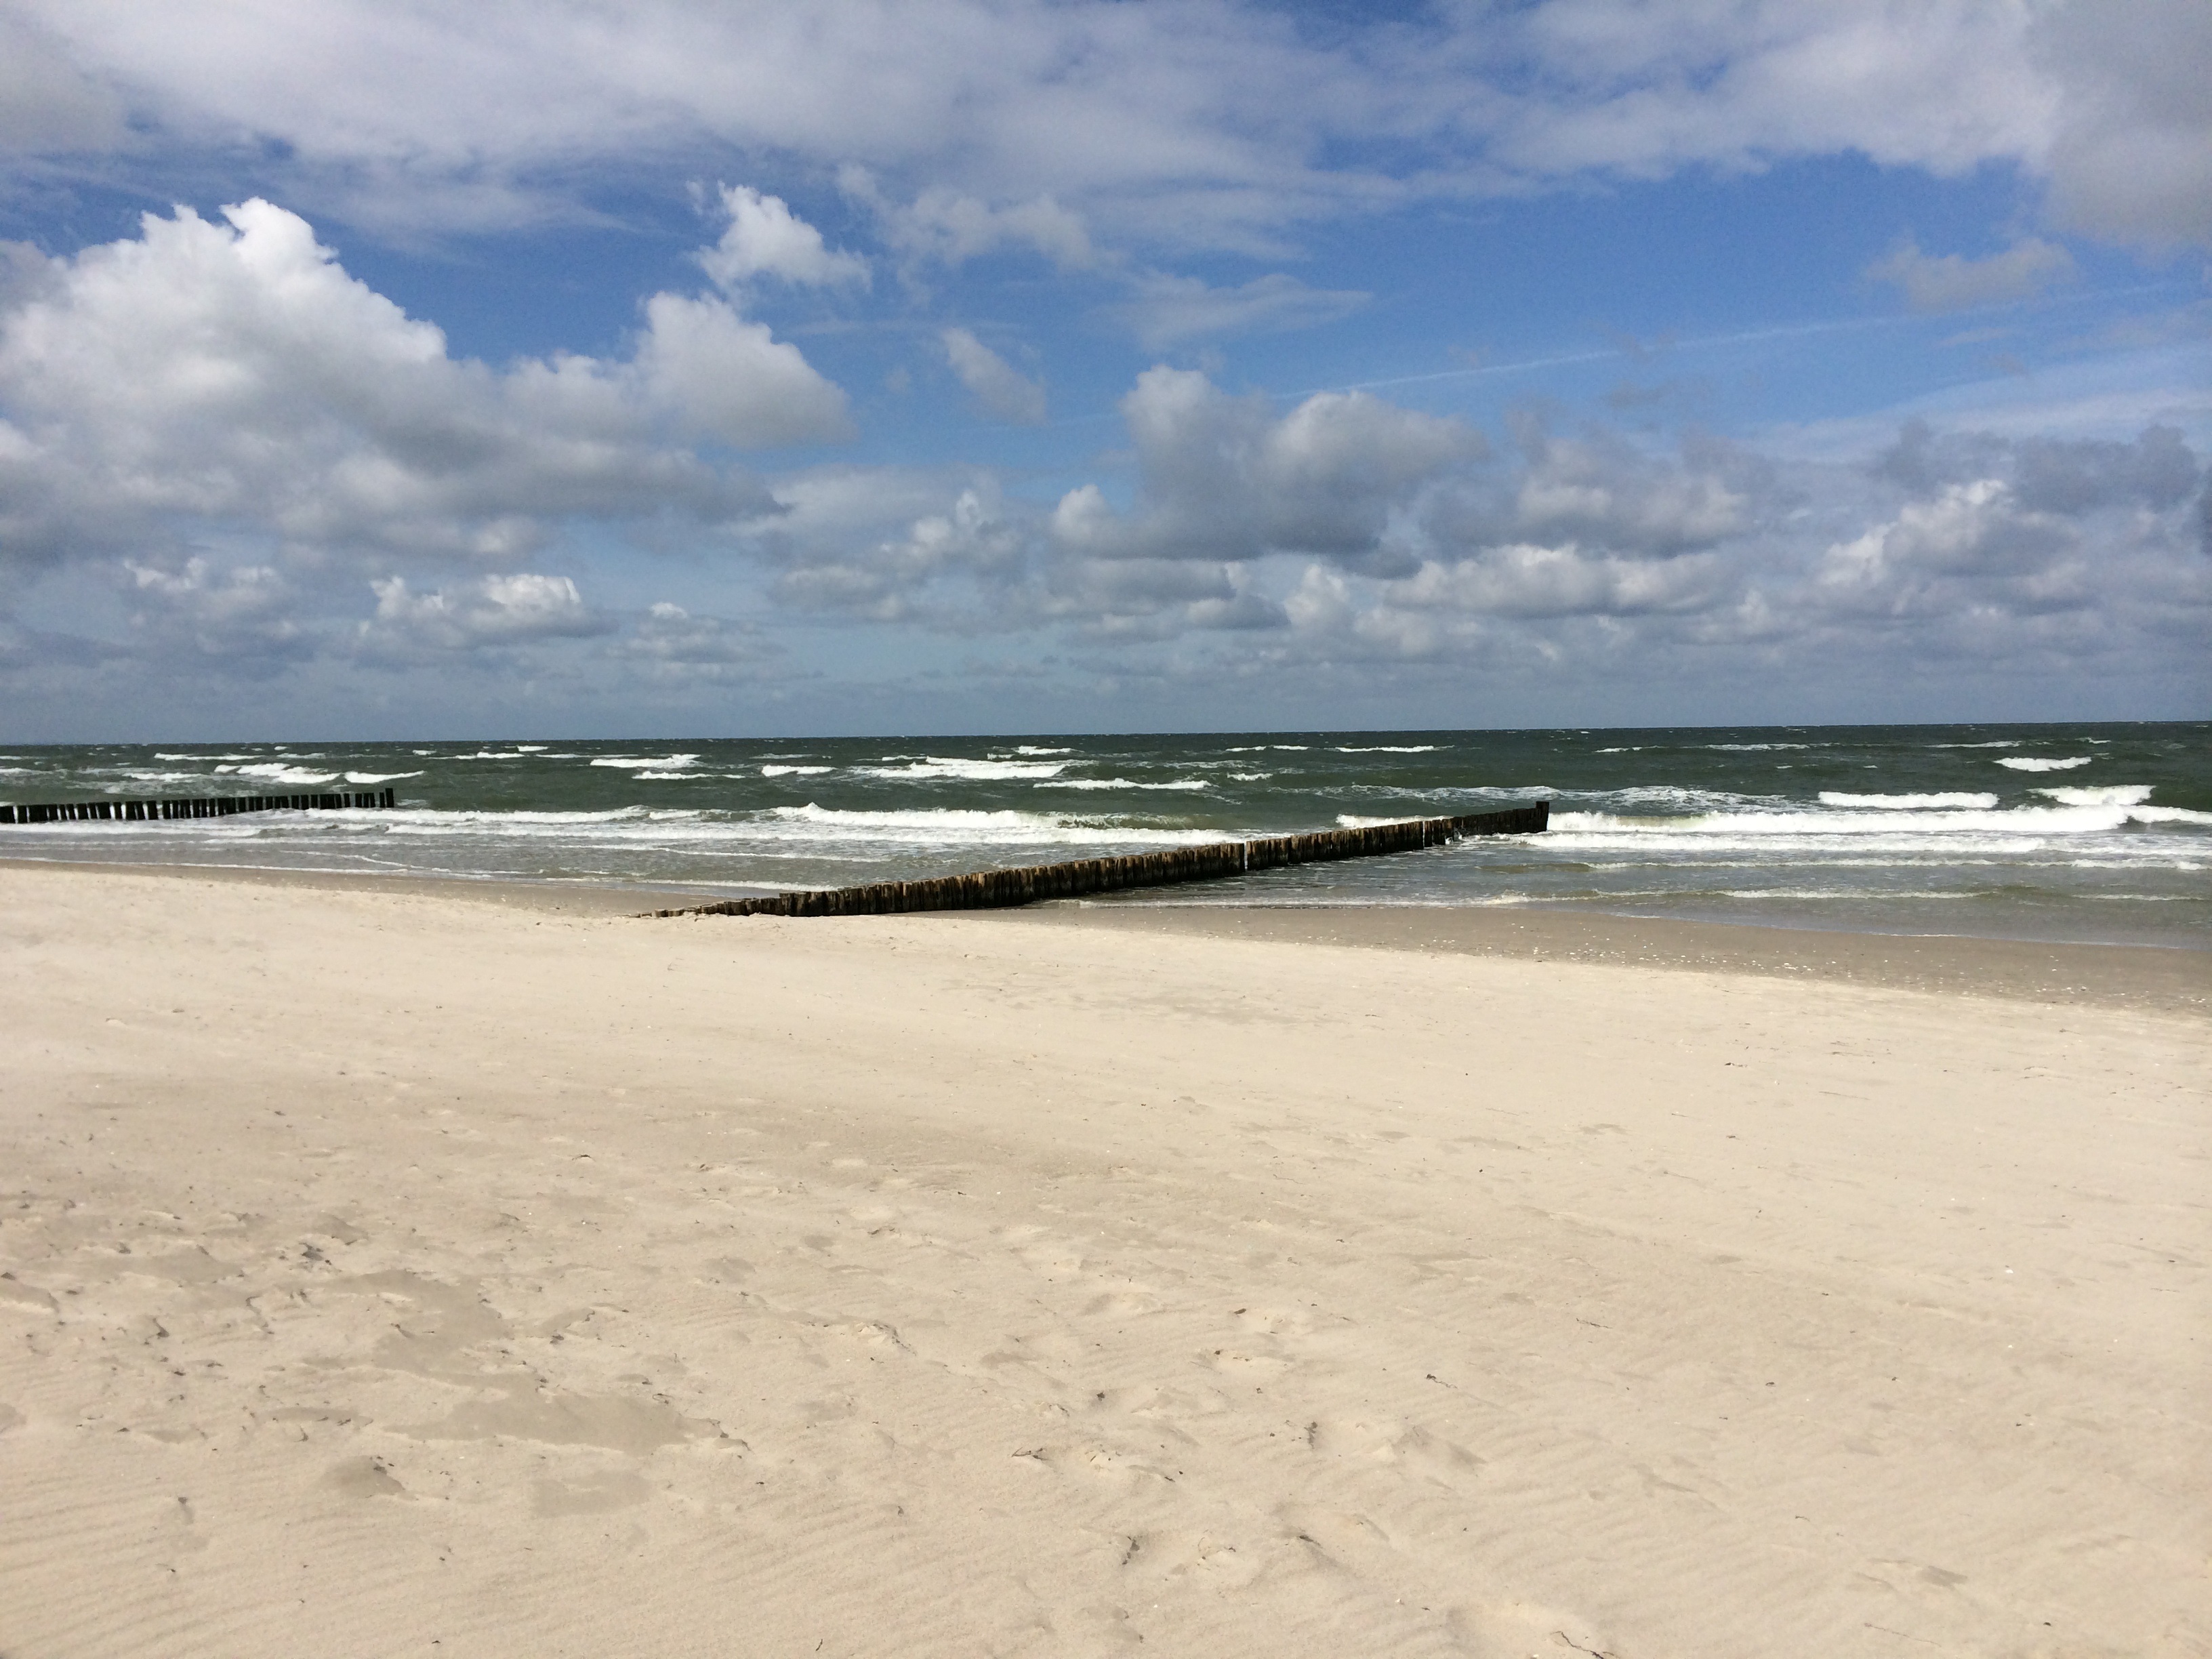
beach, sea, coast, water, sand, ocean, horizon, sky, shore, wave, vacation, holiday, bay, rest, material, body of water, cape, baltic sea, groynes, wind wave